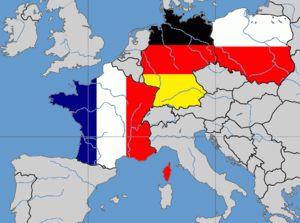
Le Triangle de Weimar définit la coopération trilatérale entre la France, l'Allemagne et la Pologne. Il est, pour reprendre la formule de Bronisław Geremek un instrument politique intelligent. Concrètement, c'est un forum de rencontre, de dialogue et d'échange informel entre ces trois pays, et non un accord formel de coopération. Il est instauré officiellement en août 1991, deux ans après la chute du mur de Berlin, un an après la réunification allemande et l'année même de la dissolution de l’URSS.